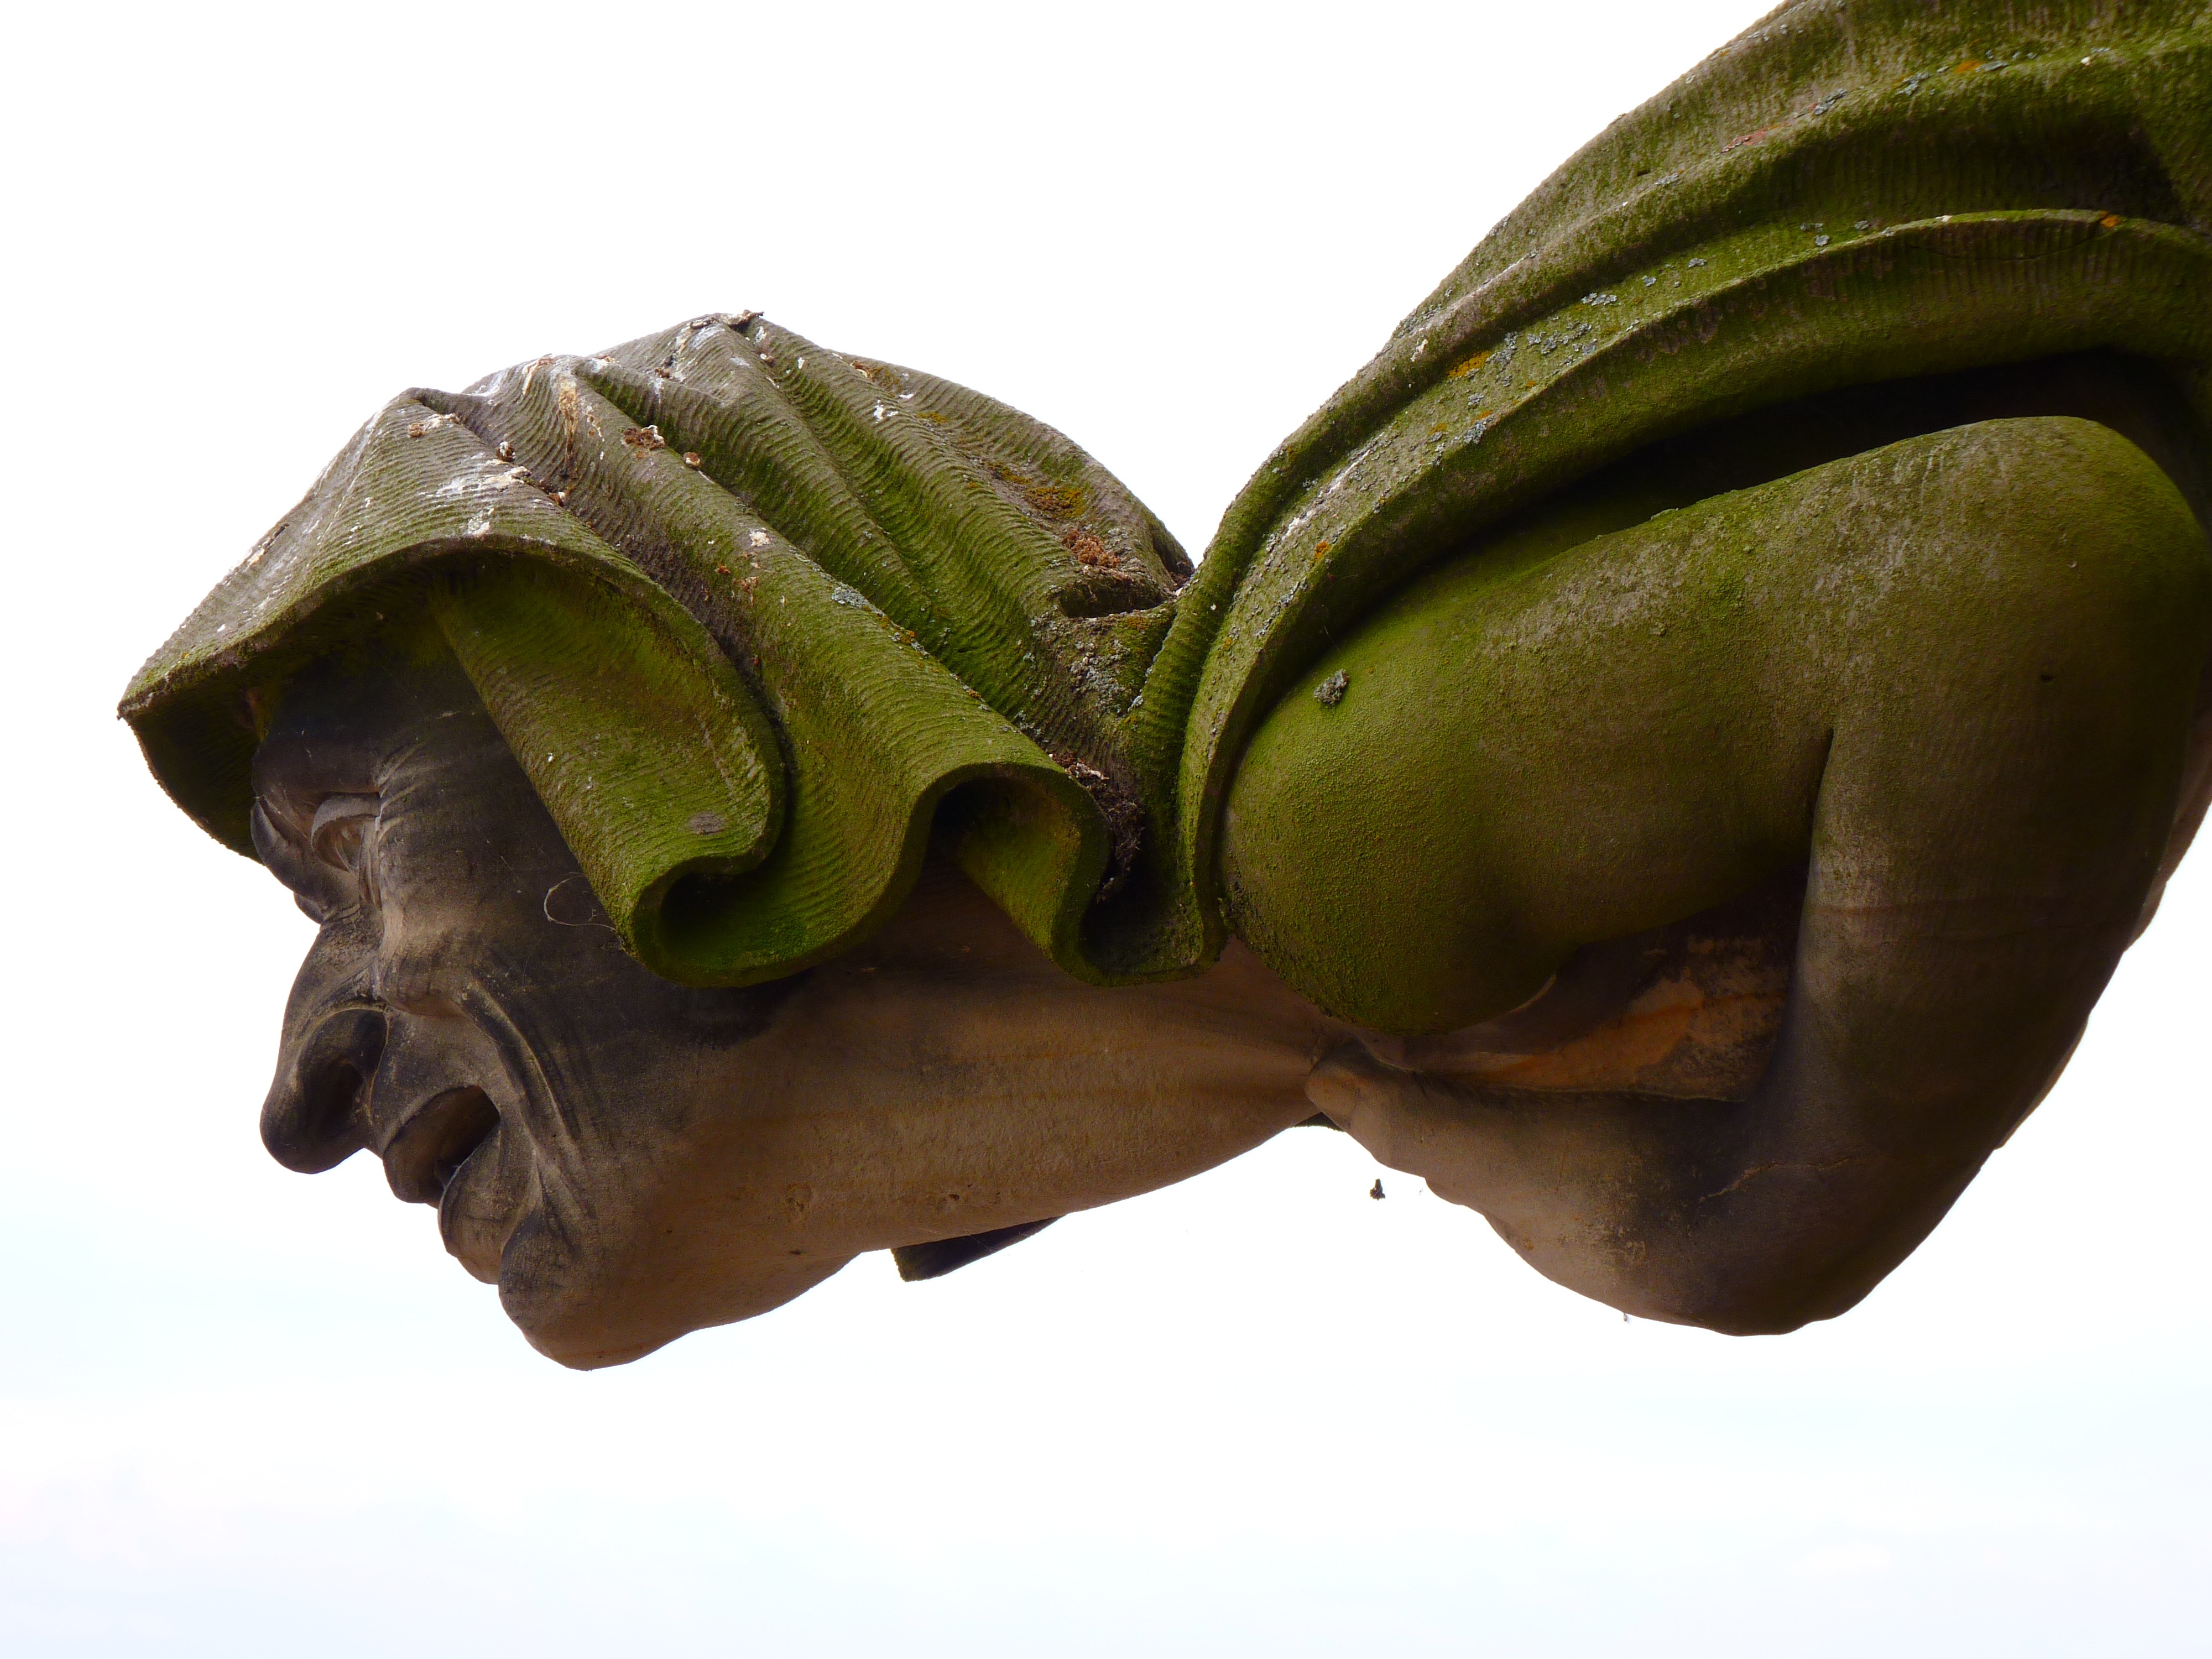
hand, leaf, flower, food, green, produce, vegetable, human, gargoyle, sculpture, figure